Trolle

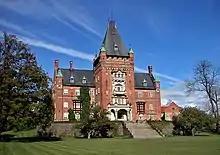
Trollenäs Castle in Eslöv

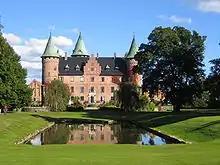
Trolleholm Castle in Svalöv

Historically attested male-line family members are known as far back as the 14th century. The earliest was the knight Birger Knutsson, also known as "Birghe Trulle". The earliest known generations held the estate of Bo in Småland, Sweden. Birger Trolle, High Councillor of Sweden, inherited Bergkvara castle from his half-brother Håkan Karlsson.